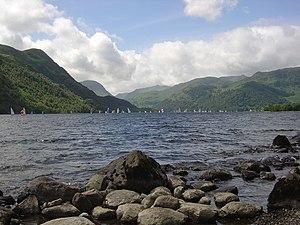
Navigation sur le lac Ullswater, comté de Cubrie, Angleterre. Dansk: Sejlads på søen Ullswater, Cumbria county, England.
L'Ullswater est un lac situé dans le parc national du Lake District, dans le comté de Cumbria en Angleterre.